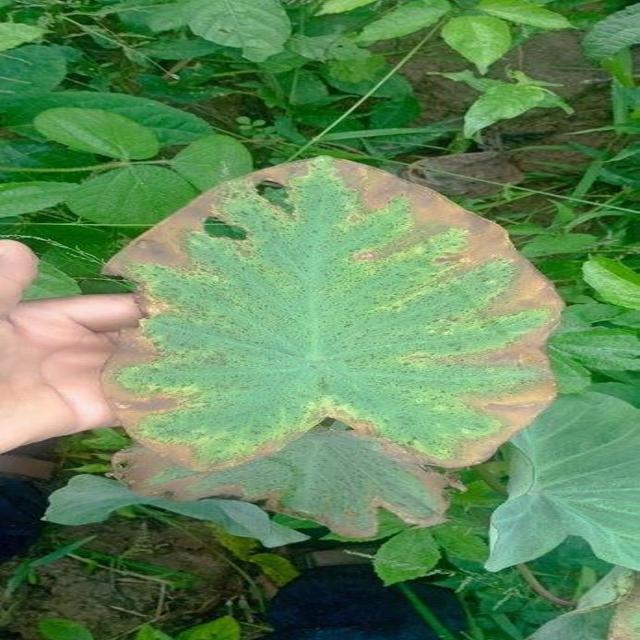
Label: Late_Blight